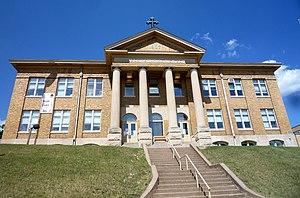
La ville de Chippewa Falls est le siège du comté de Chippewa, dans l'État du Wisconsin, aux États-Unis.